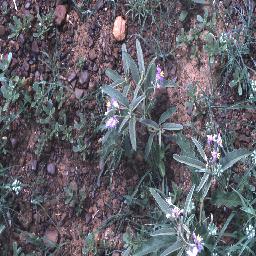
Label: negative